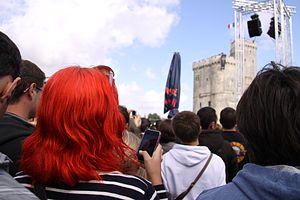
Jeune fille à la chevelure rouge et au téléphone mobile sur le port de La Rochelle. Cette photographie a été prise lors de l' arrêt à La Rochelle du championnat Red Bull Cliff Diving World Series 2011.La Rochelle, Charente Maritime, France.